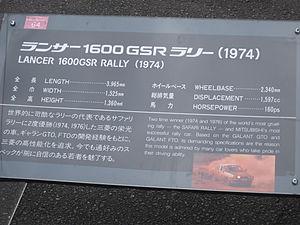
La Mitsubishi Lancer est une voiture familiale de Mitsubishi Motors.